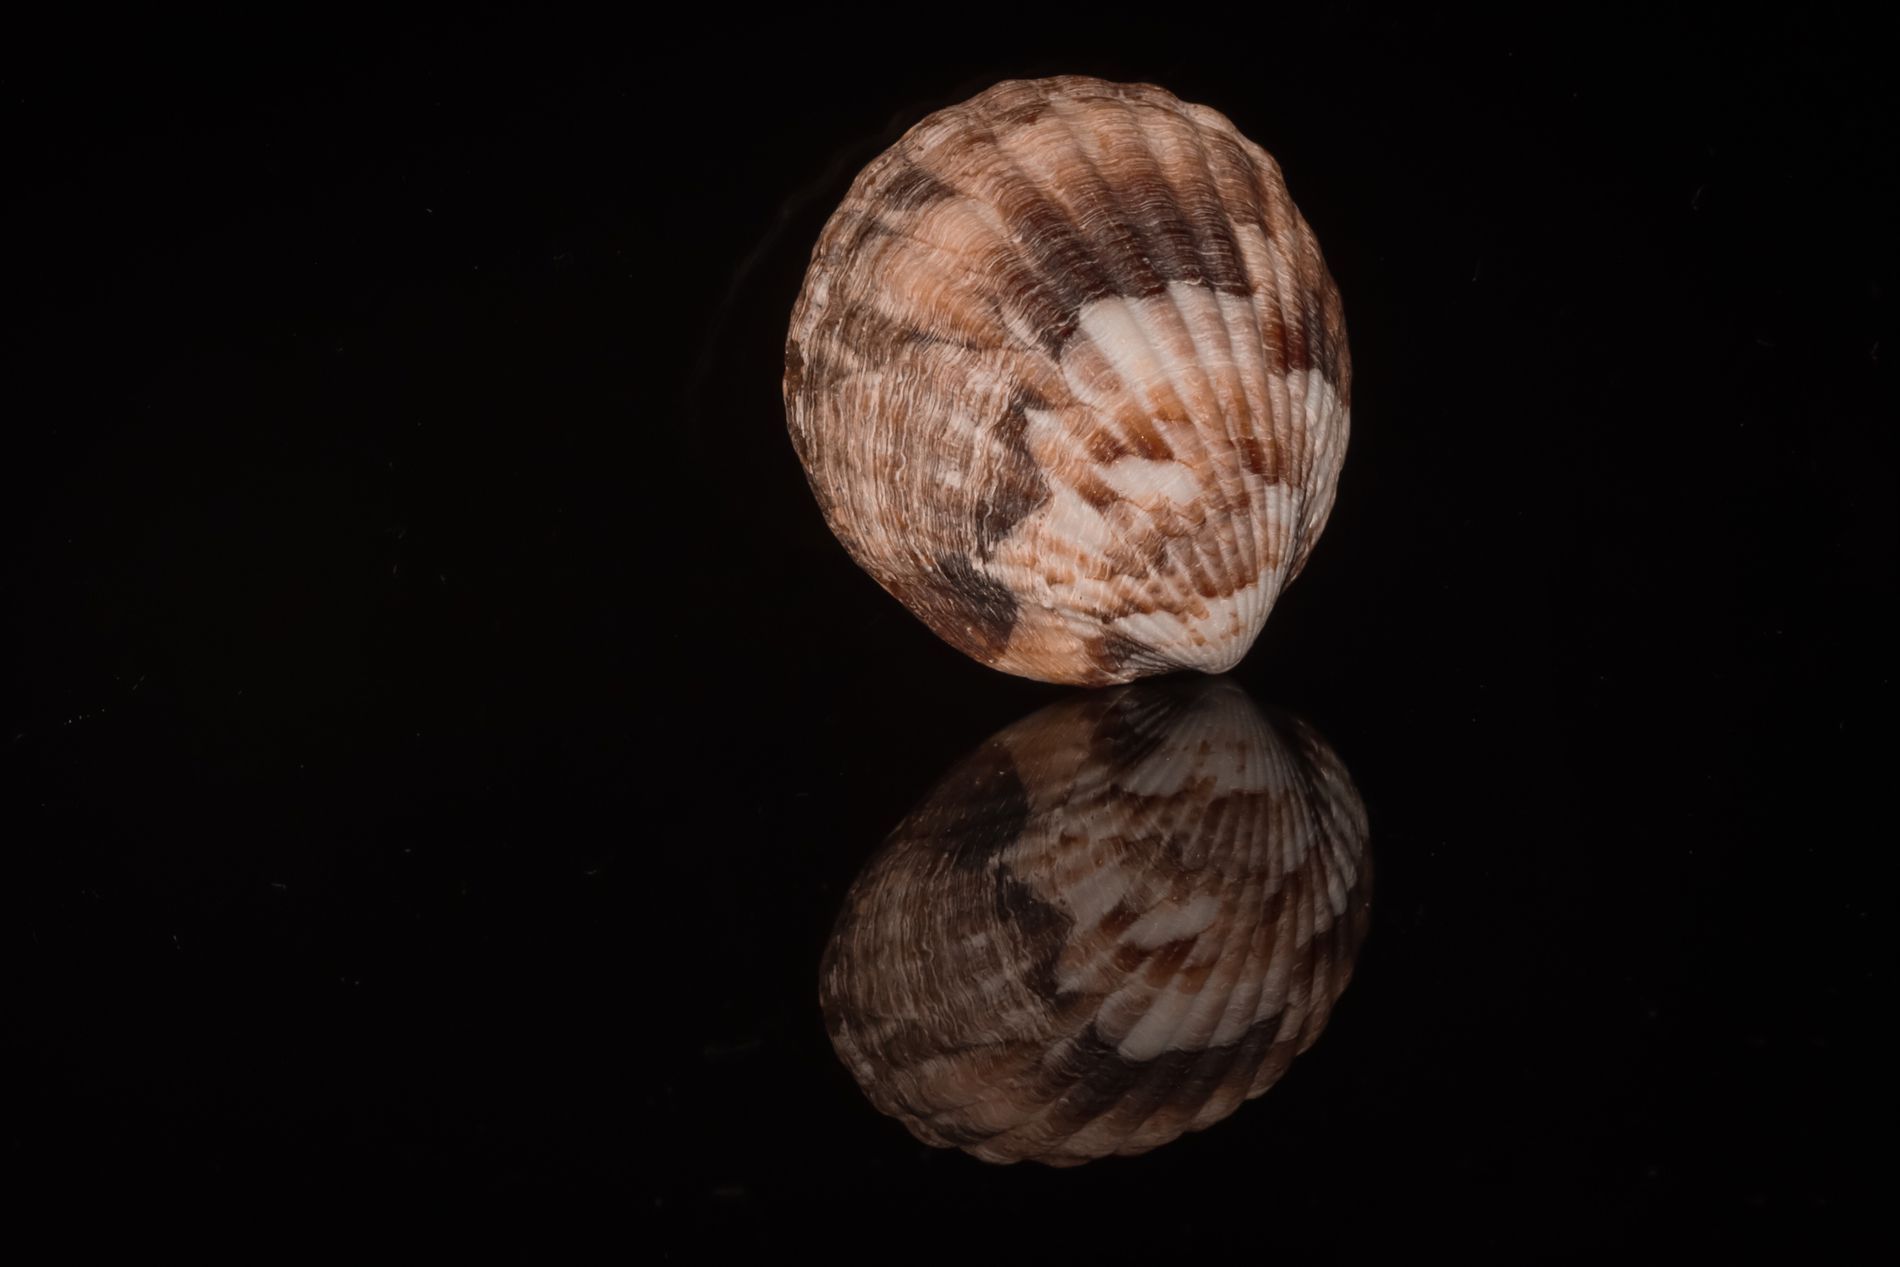
Seashell in Focus
This image features a seashell placed on a reflective black surface, causing the seashell's reflection to be visible in a symmetric way at the bottom.
This is a close-up shot of a seashell with its white and brown design. The seashell is lying on a black reflective surface so that its reflection comes out in a symmetrical way at the bottom. Mostly, the photo is enigmatic.
Labels: Animal, Clam, Food, Invertebrate, Sea Life, Seafood, Seashell, Seashell Reflection, Reflective Black Surface
Camera: Canon Canon EOS 90D
Lens: Canon EF 100mm f/2.8 Macro
Aperture: F22
Exposure: 1/60 sec
ISO: 800
Focal length: 100